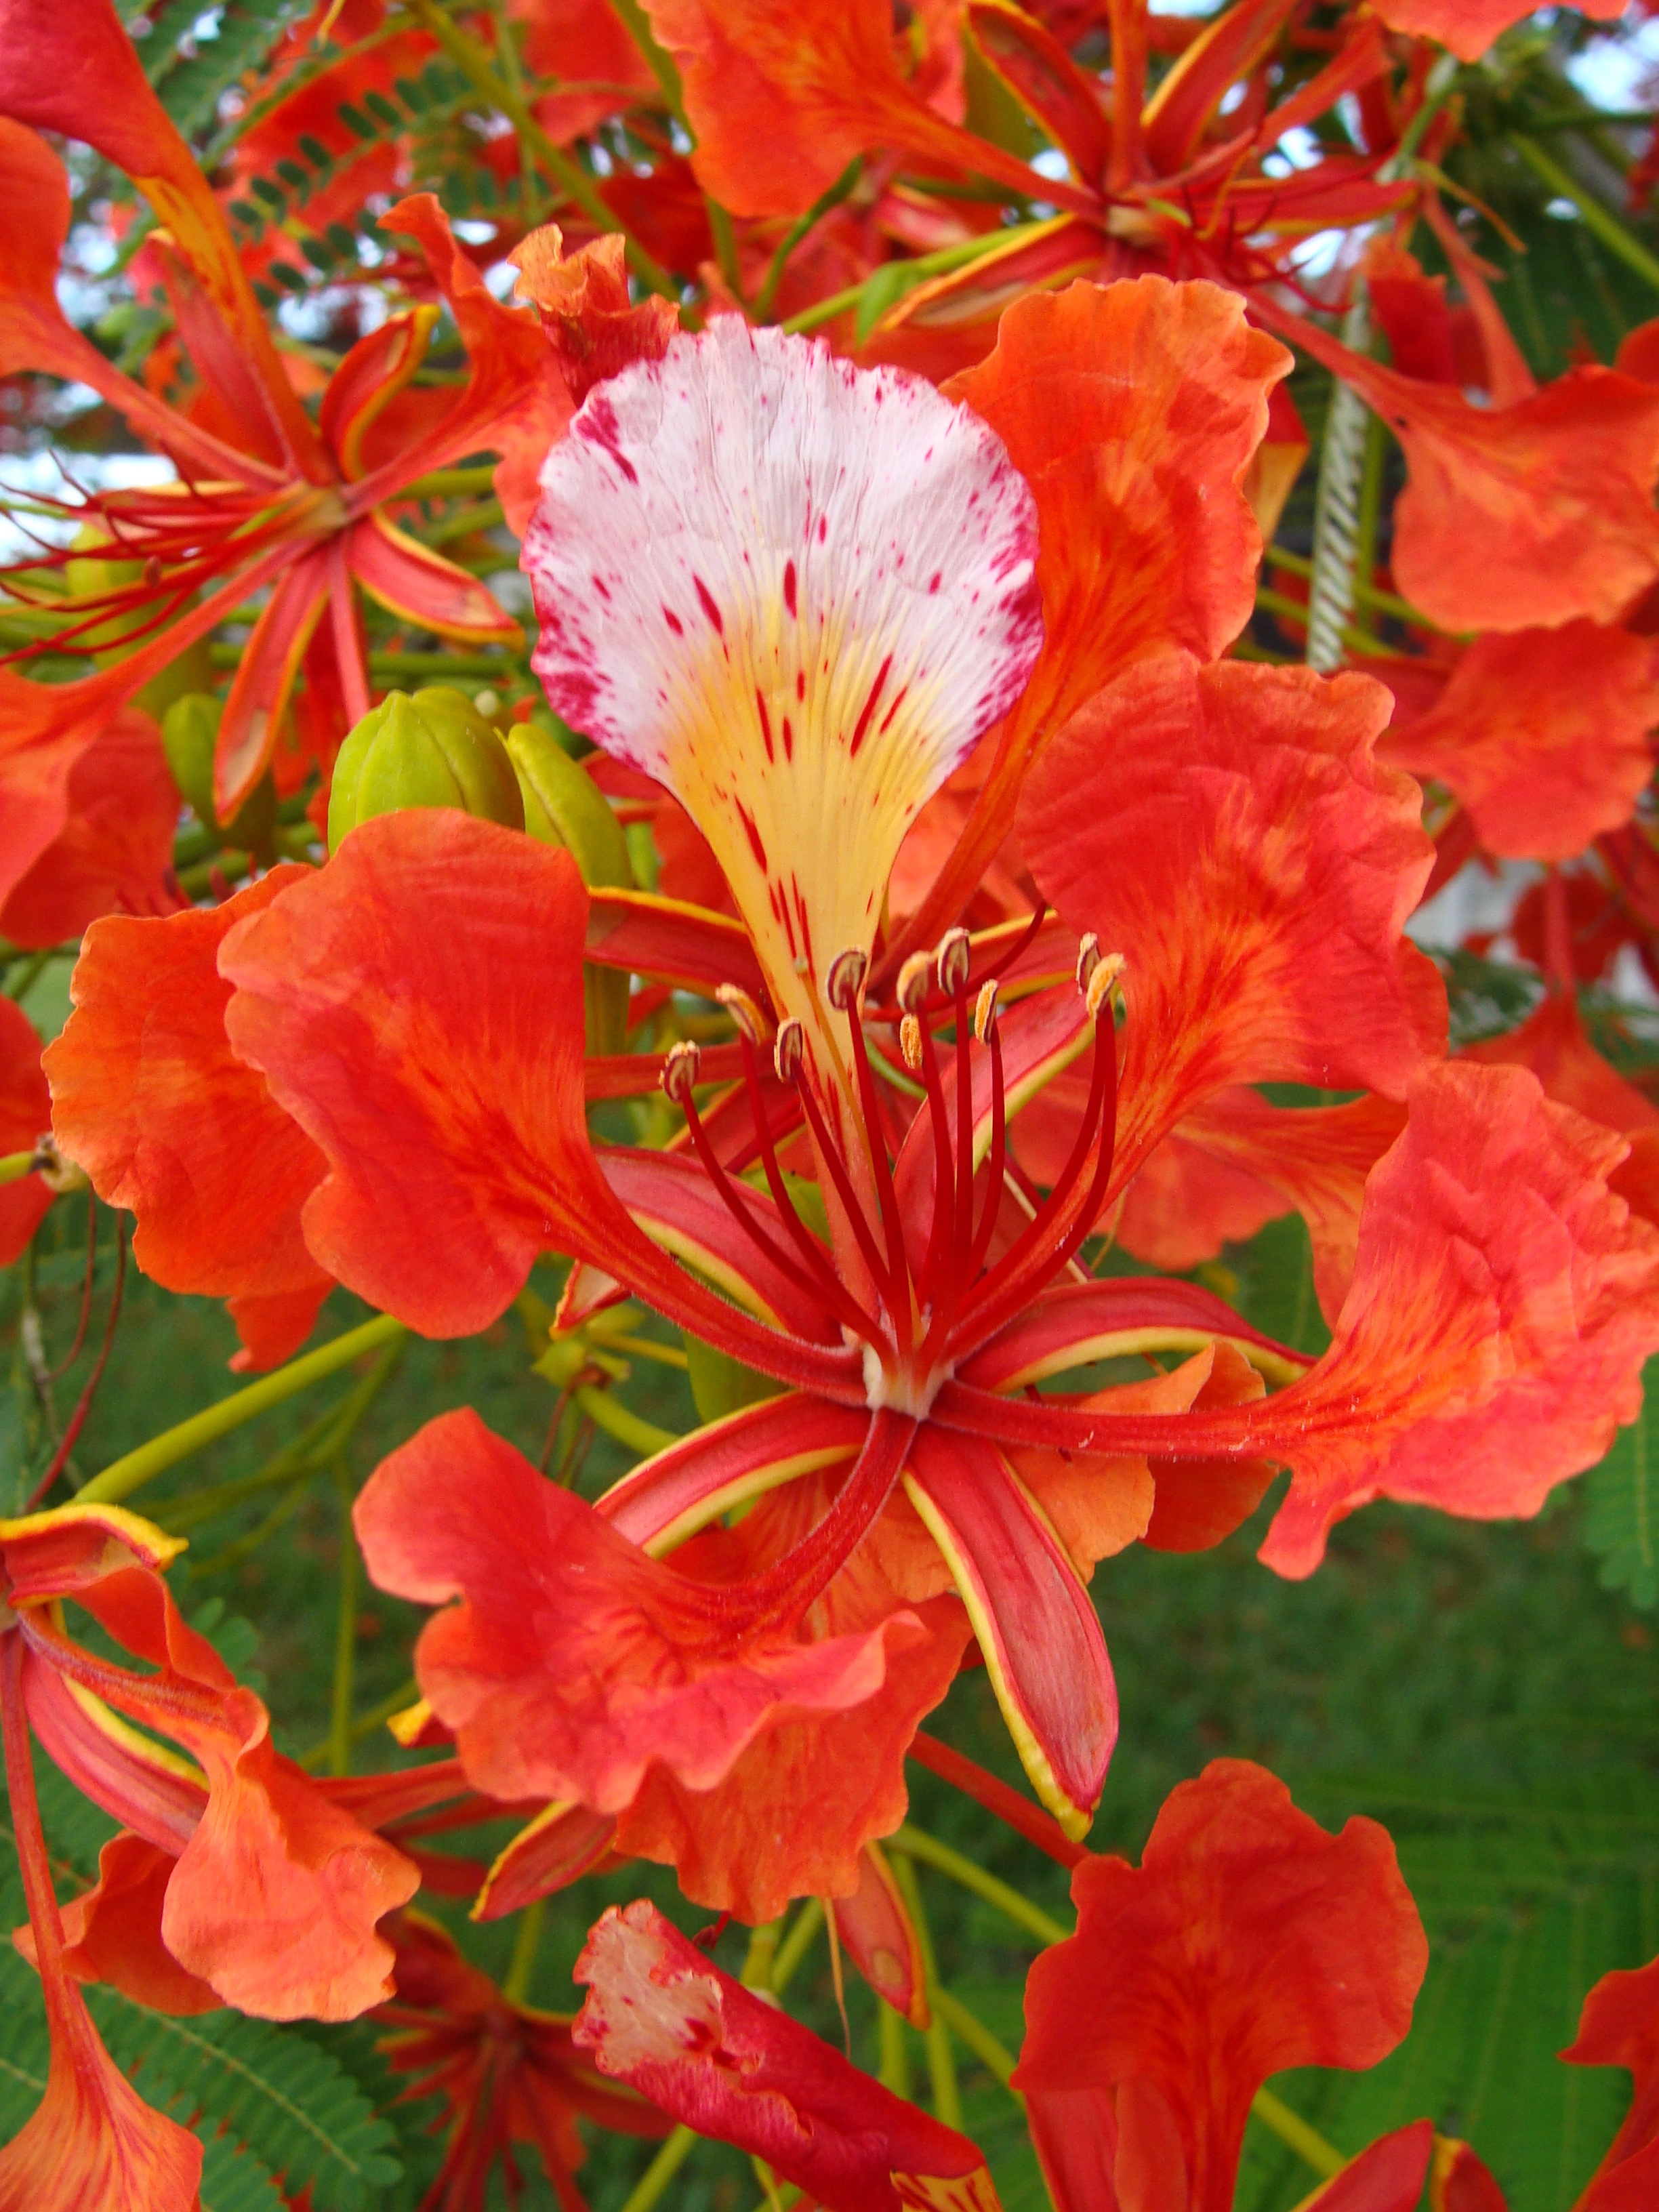
tree, plant, leaf, flower, bloom, summer, floral, orange, red, tropical, botany, flora, shrub, rhododendron, royal, azalea, flowering plant, poinciana, woody plant, land plant, royal poinciana